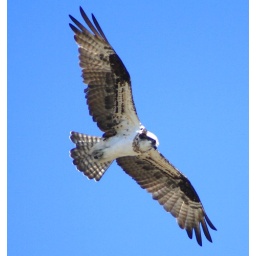
found her sitting on an electrical pole by a waterway.